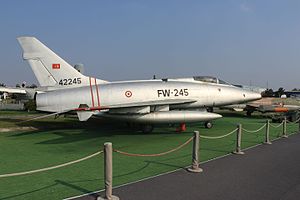
North American F-100 Super Sabre / Operatører
F-100 fra Tyrkiets Luftvåben, udstillet på Istanbul Flymuseum, Tyrkiet
North American F-100 Super Sabre var en amerikansk supersonisk jetjager, der gjorde tjeneste ved United States Air Force fra 1954 til 1971 og ved Air National Guard indtil 1979. Det var USAFs første jager, der kunne gennembryde lydmuren under vandret flyvning. F-100 var designet af North American Aviation som en mere højtydende videreudvikling af F-86 Sabre jageren.